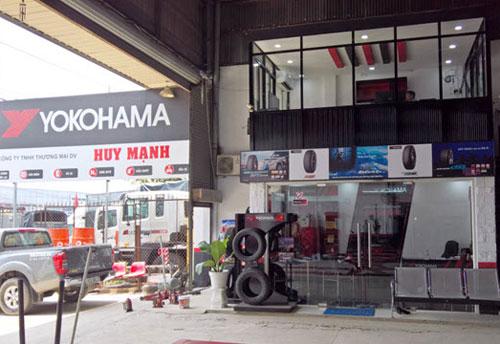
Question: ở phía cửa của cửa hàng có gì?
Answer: có một chiếc xe bán tải